Life of Jesus

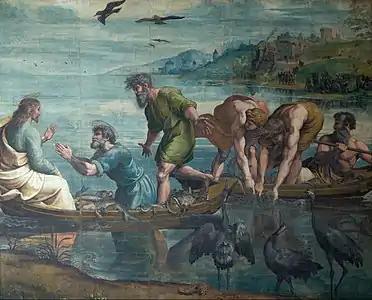
Calling of the disciples and the miraculous catch of fish, by Raphael, 1515

The five major milestones in the New Testament narrative of the life of Jesus are his Baptism, Transfiguration, Crucifixion, Resurrection and Ascension.